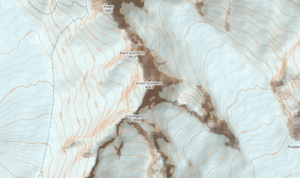
carte réalisée sur umap This map was created from OpenStreetMap project data, collected by the community. This map may be incomplete, and may contain errors. Don't rely solely on it for navigation.
Le Grünhorn est un sommet culminant à 4 044 m d'altitude dans les Alpes bernoises.